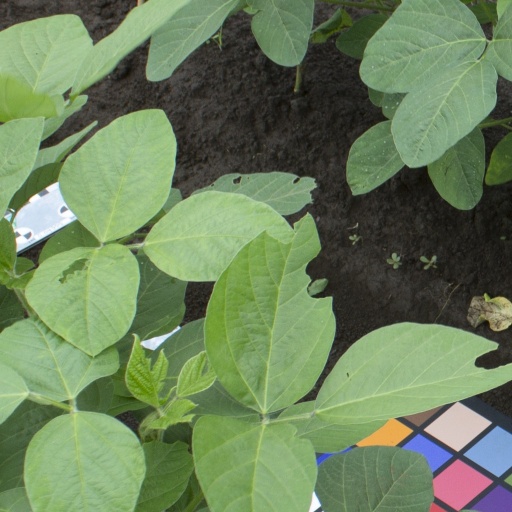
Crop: soybean